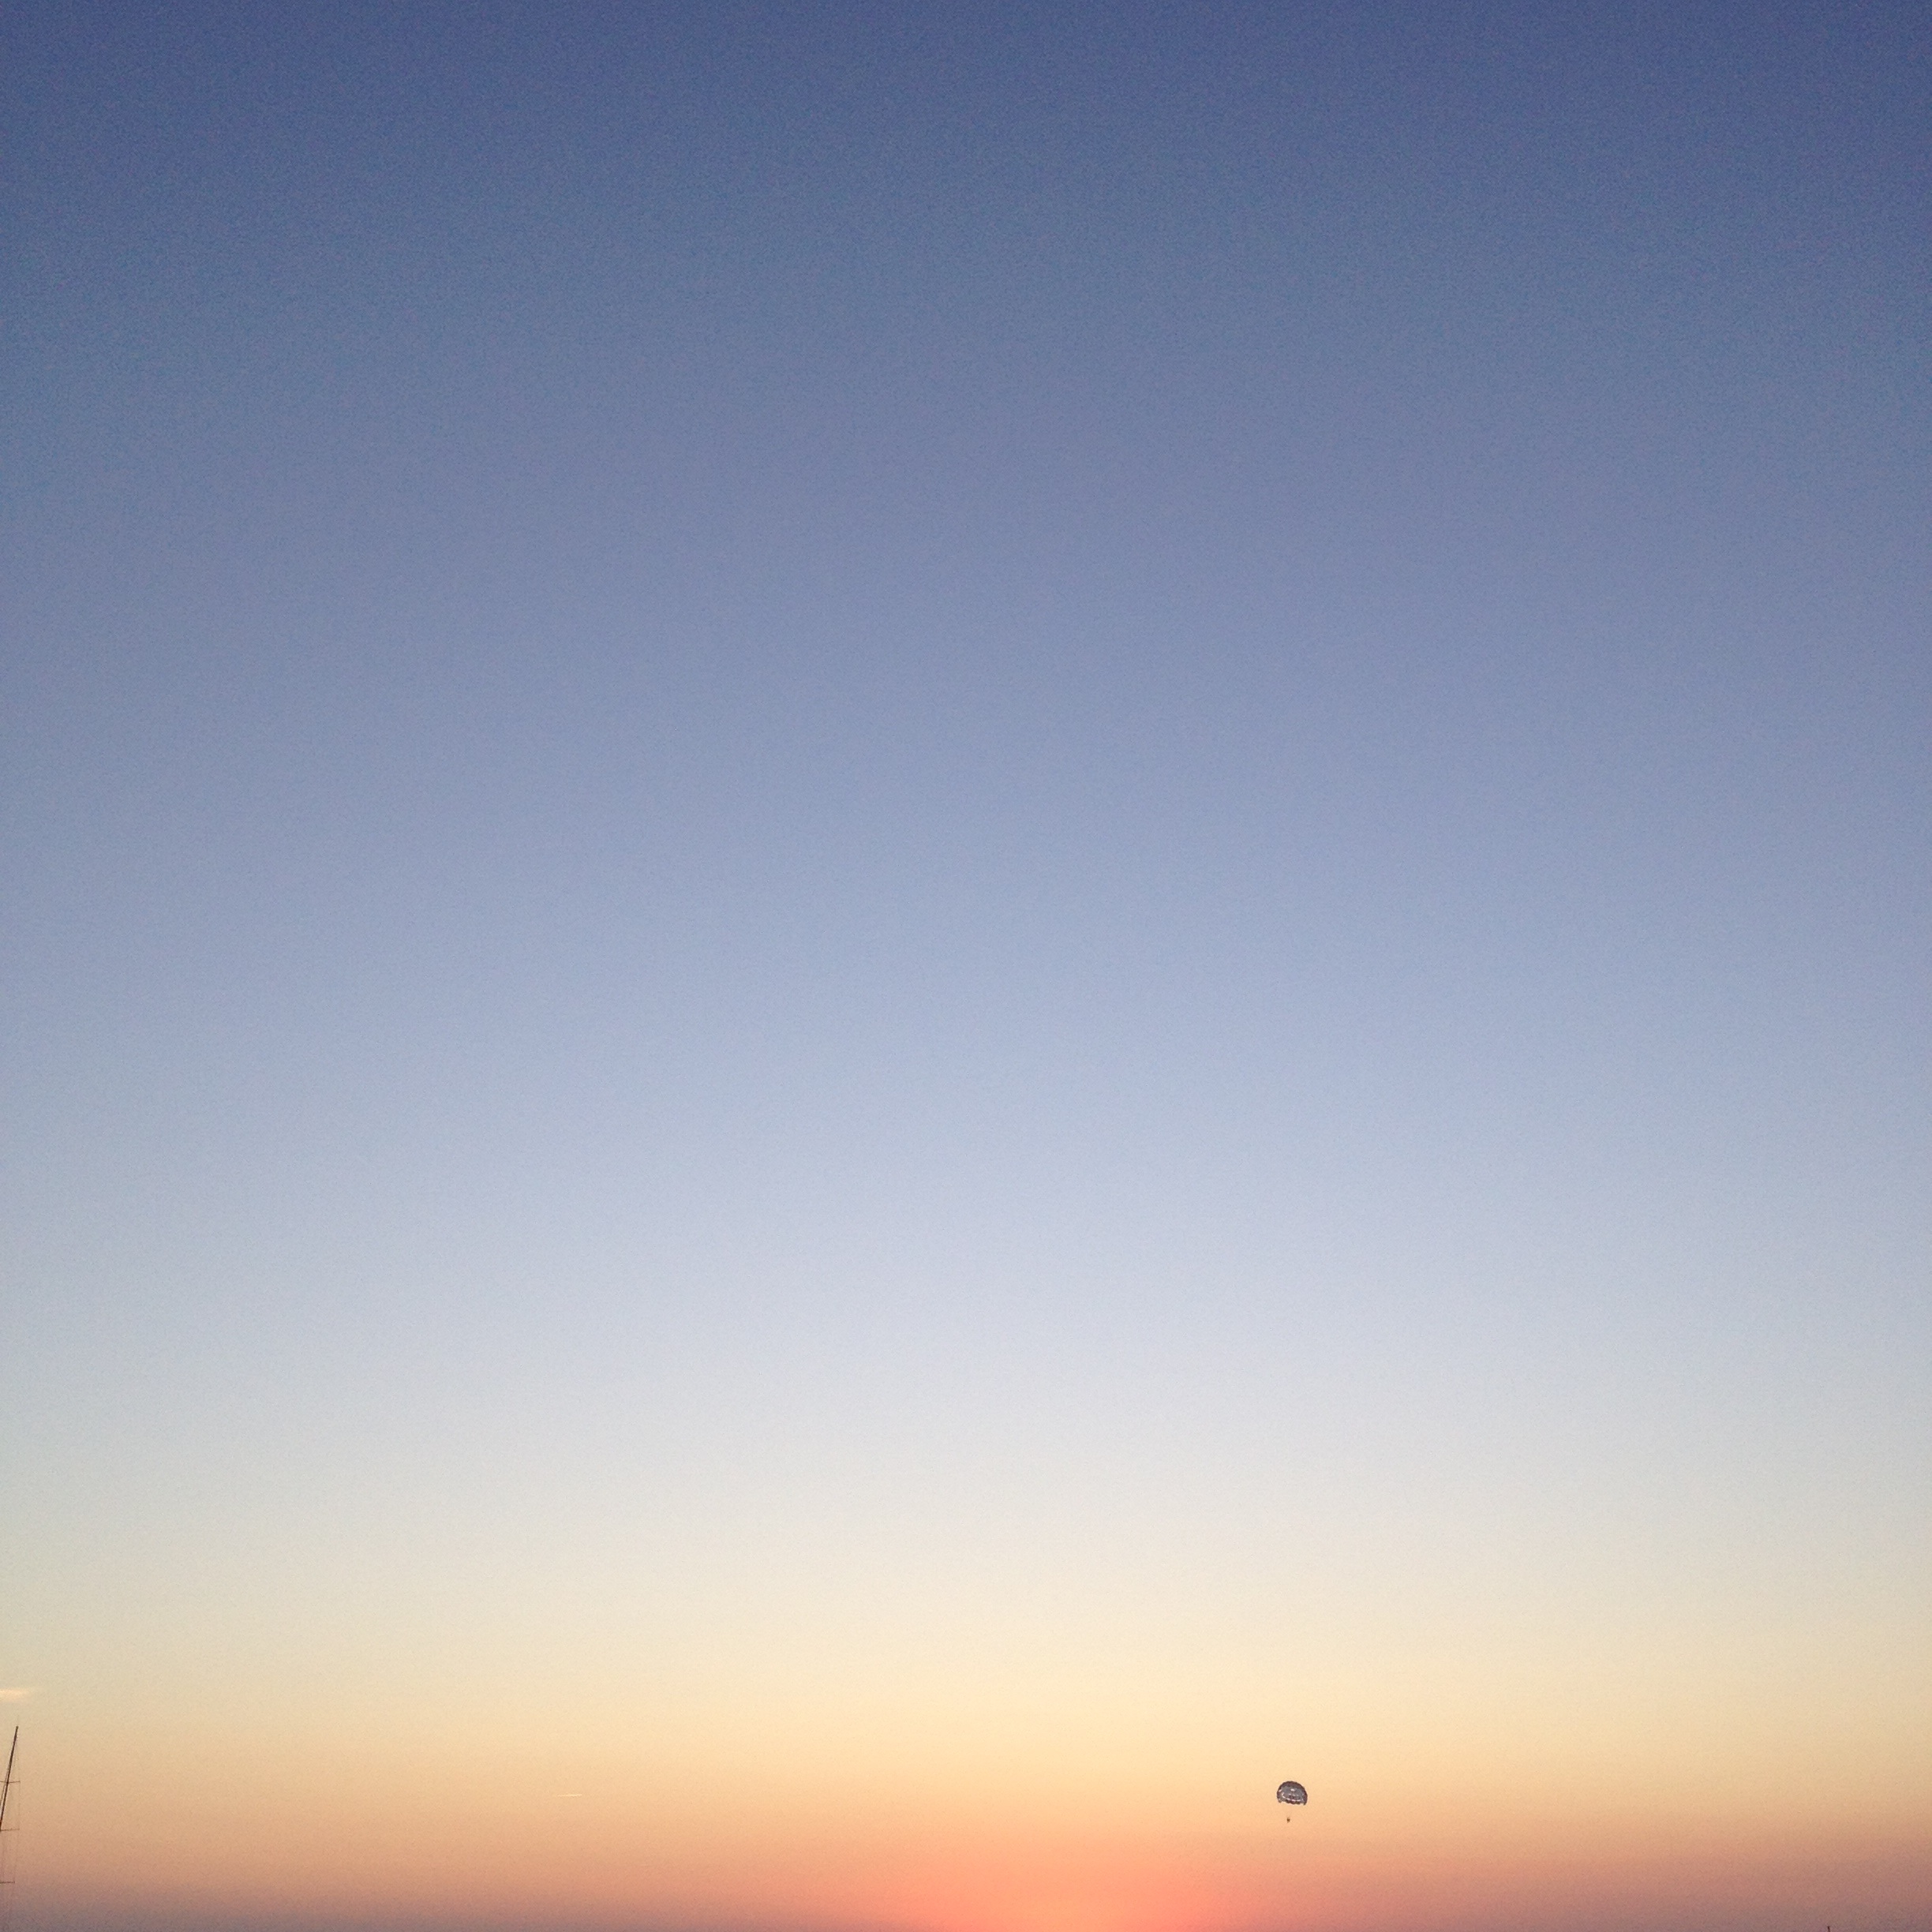
sea, horizon, cloud, sky, sun, sunrise, sunset, sunlight, morning, dawn, atmosphere, dusk, evening, afterglow, atmospheric phenomenon, atmosphere of earth